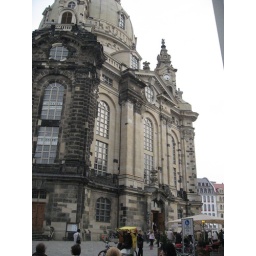
Frauenkirche - black stones are from original before destroyed in WWII - Dresden